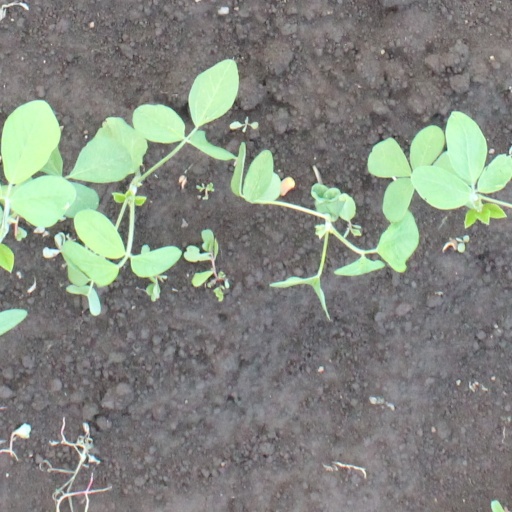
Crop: soybean